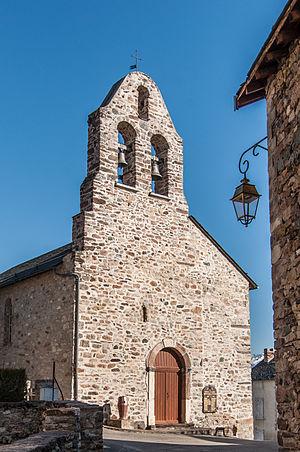
église de Lordat - Ariège (09), France
Lordat est une commune française, située dans le département de l'Ariège en région Occitanie.